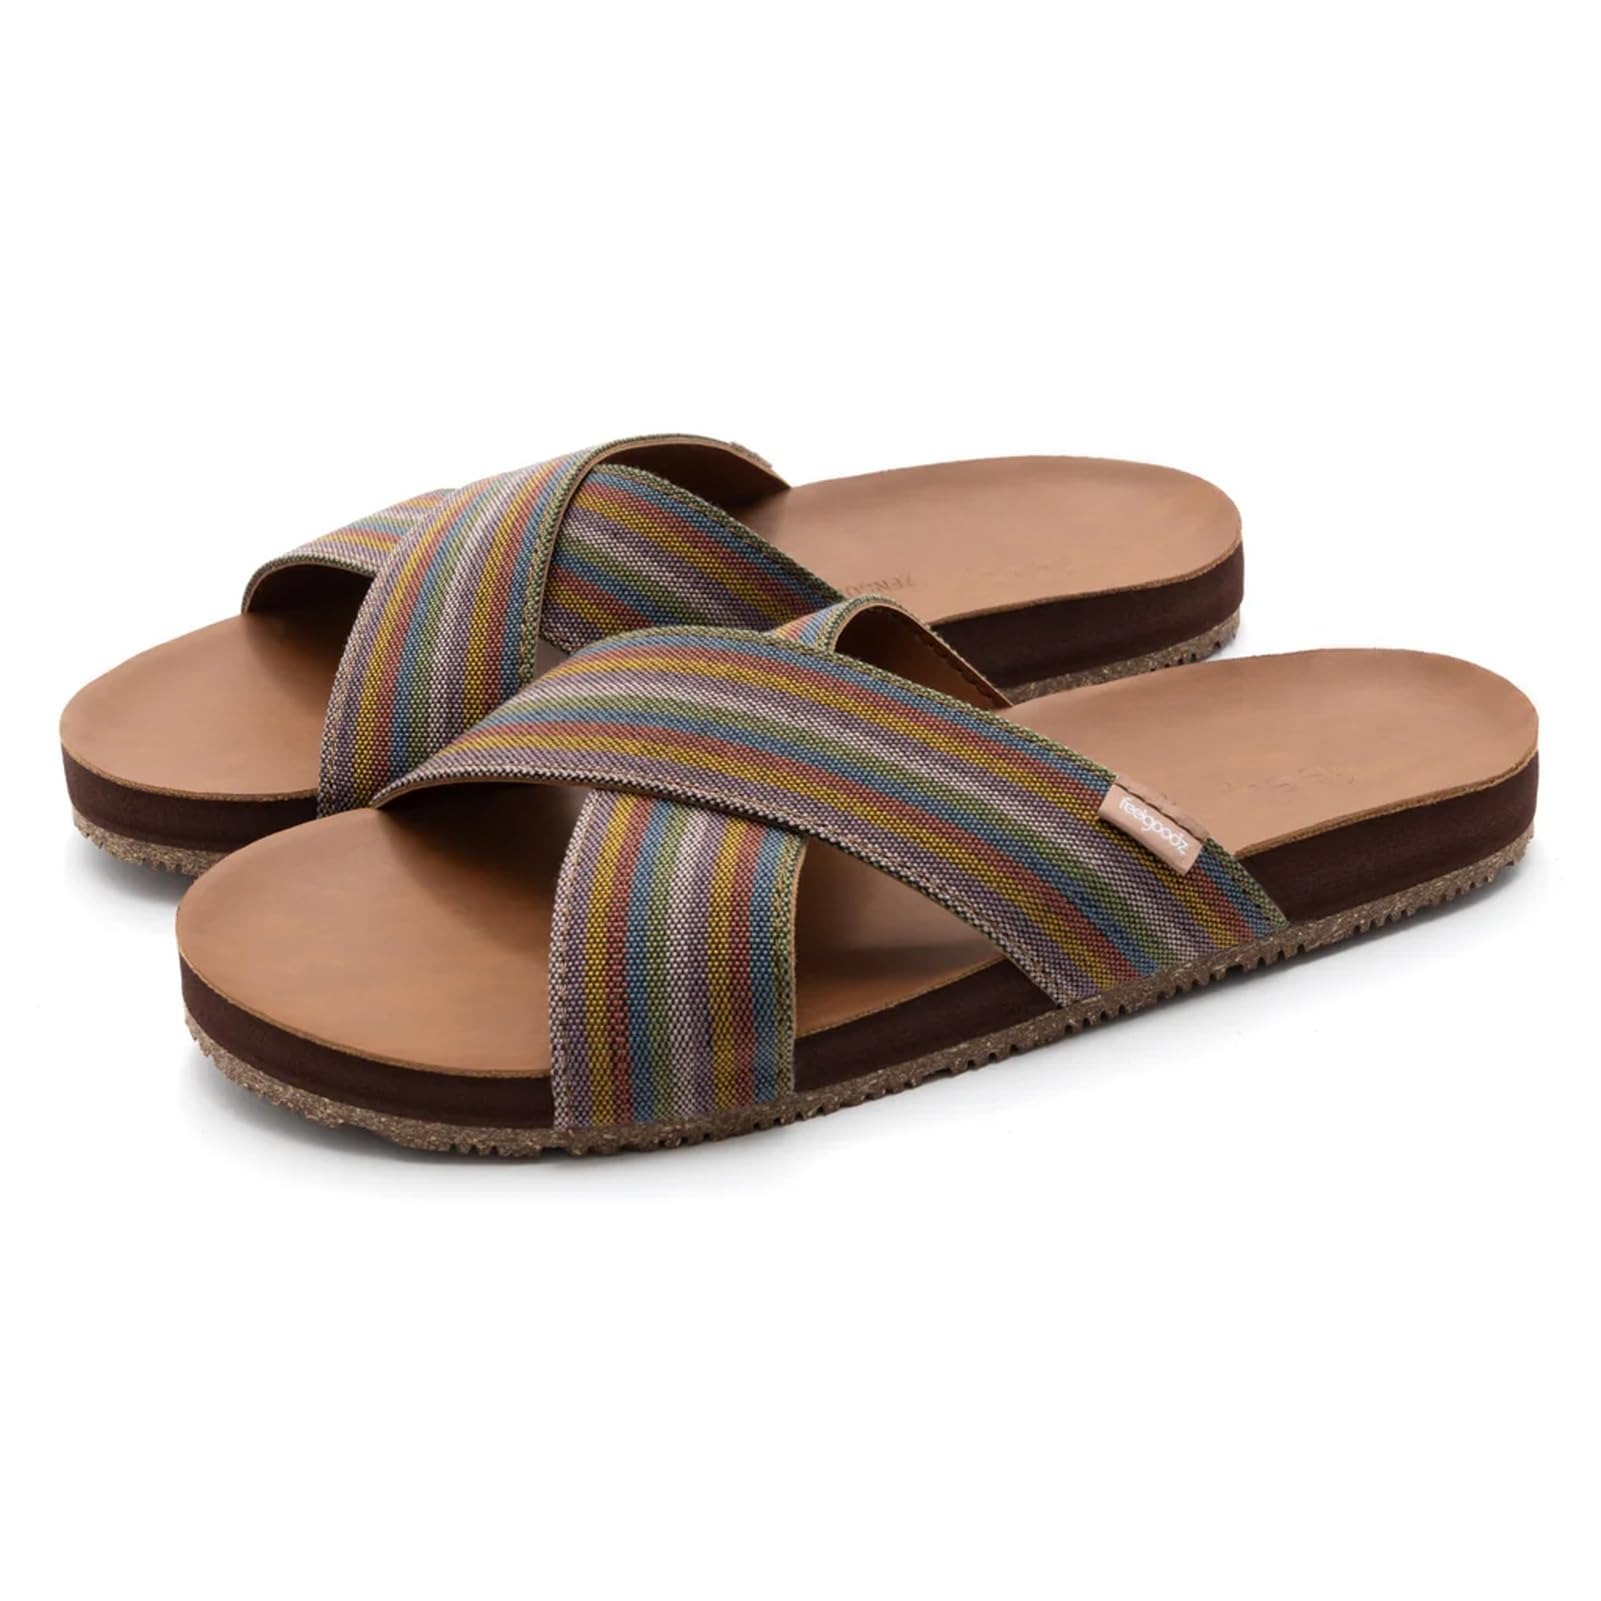
Item Name: Feelgoodz Women's Zensole Cascades Natural Rubber Strap Slide Sandals (Paradise, Size 7)
Bullet Point 1: Ultra-soft yoga mat cushioning
Bullet Point 2: Natural rubber outsole with recycled rice husks for enhanced traction and wear-resistance
Bullet Point 3: Water-resistant vegan leather sculpted footbed with arch support and heel cup - elastic goring at arch for added comfort and easy fit
Bullet Point 4: Natural jute straps with vegan leather lining
Bullet Point 5: Supports global rice farmers and rubber farmers - committed to fair trade practices and conscious sourcing
Product Description: Feelgoodz celebrates the spirit of travel, curiosity, and getting lost in the moment, crafting premium footwear to get you around the globe, or to your favorite local spot with comfort and ease.<br> <br>Over 10 years ago, Feelgoodz discovered the incredible rubber tapping process of Thai artisans that gives their footwear its signature spongy comfort that feels oh-so good. Each pair starts at the rubber farm making the premium flip-flops the best of their kind and perfect for everyday wear, striking the perfect balance between comfort, quality and durability. Plus, the Feelgoodz process supports rubber farm co-ops and artisans in Thailand and they are committed to fair trade practices and conscious sourcing to help celebrate the craft of global artisans and to produce products we are truly proud of.<br> <br>Featuring our ultra-soft Zensole cushioning and natural jute straps, the Vistas will bring your feet a new world of comfort. Crafted with natural rubber, recycled rice husks, and premium vegan materials these sandals are sure to become your go-to chic, summer slide. Plus the natural rubber outsoles are crafted with recycled rice husks for added traction, helping to support rice farming communities in Vietnam.
Value: 1.0
Unit: Count

Price: 40.2